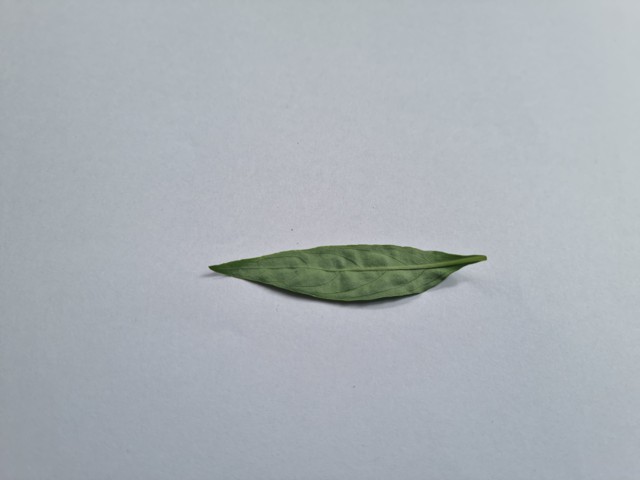
Plant: kalomegh